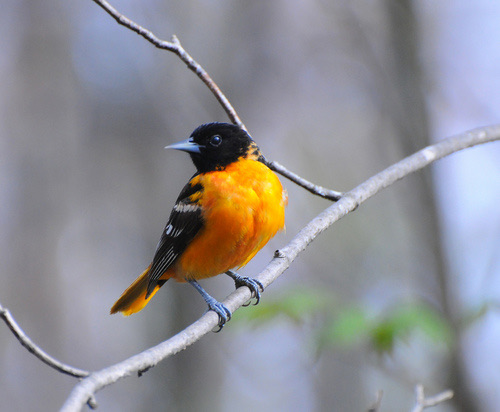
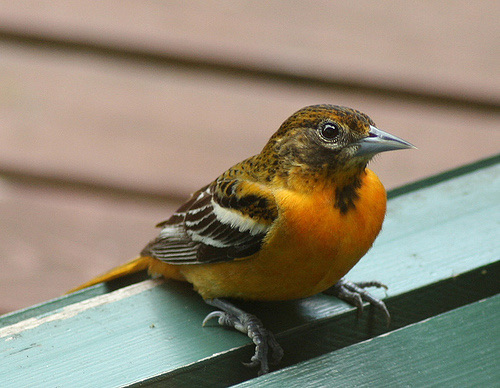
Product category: misc
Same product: yes